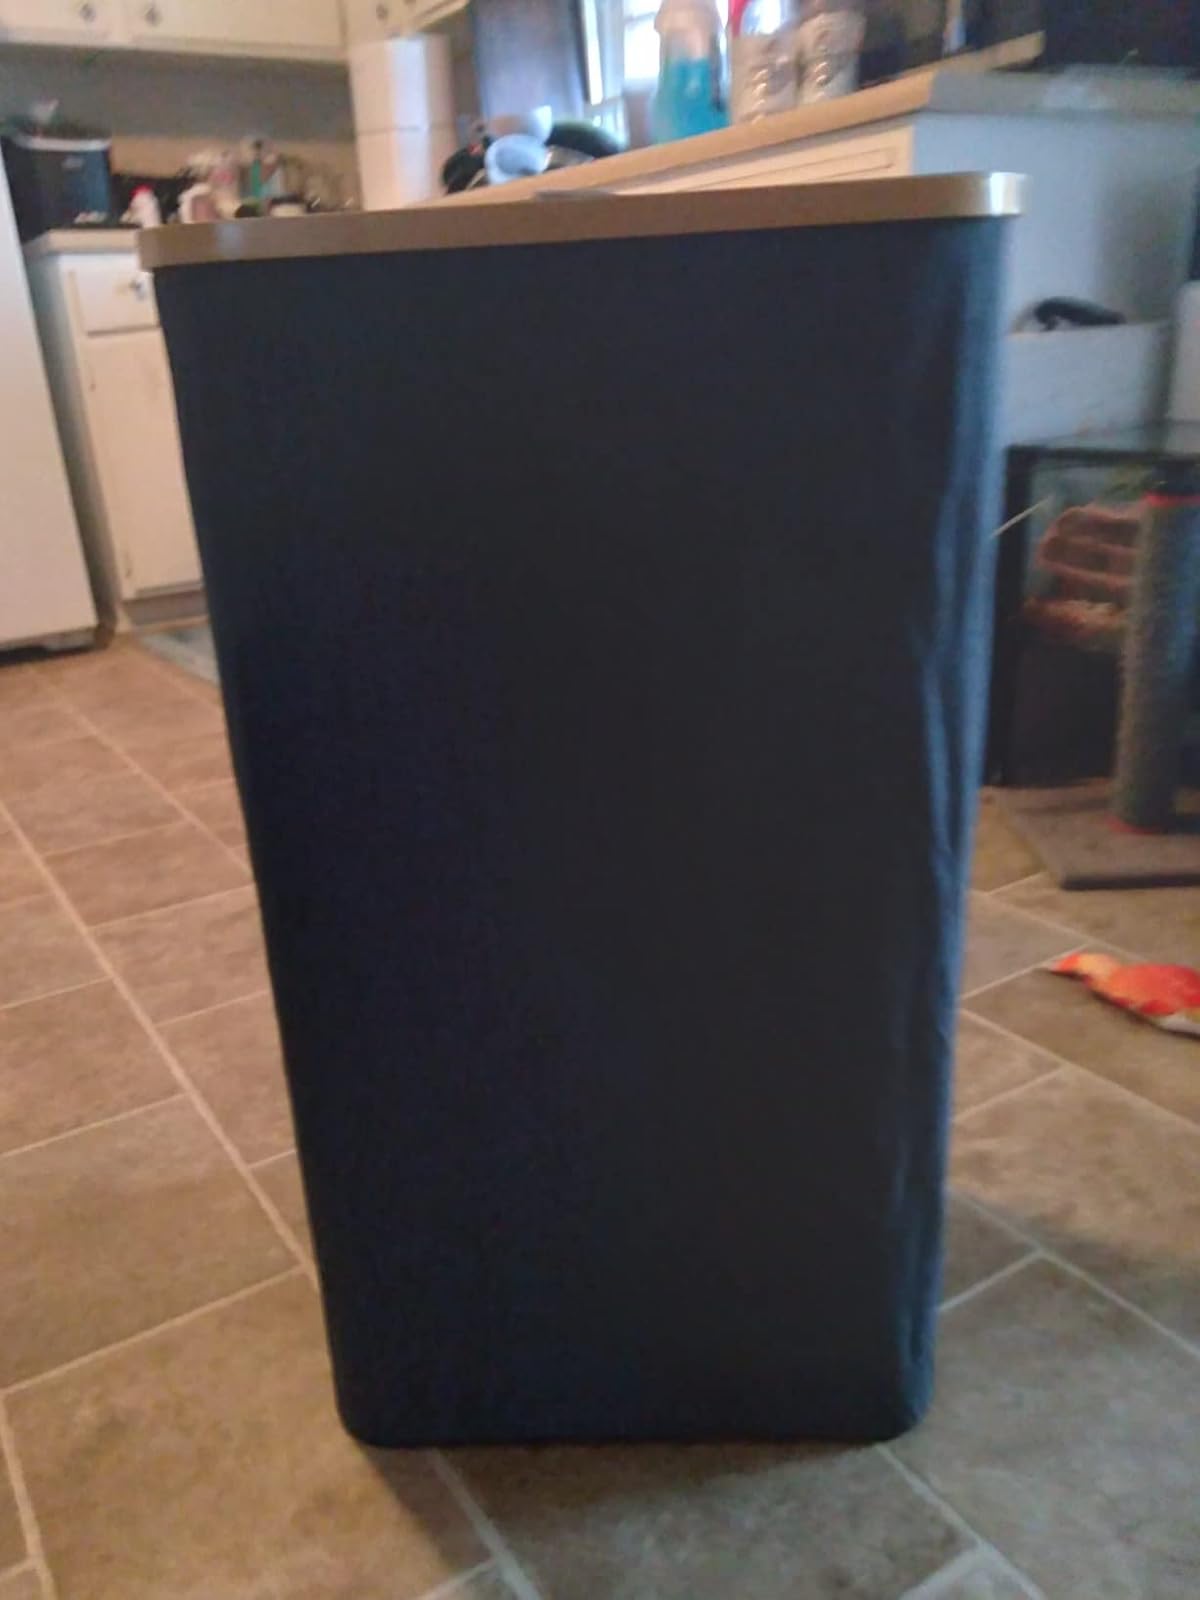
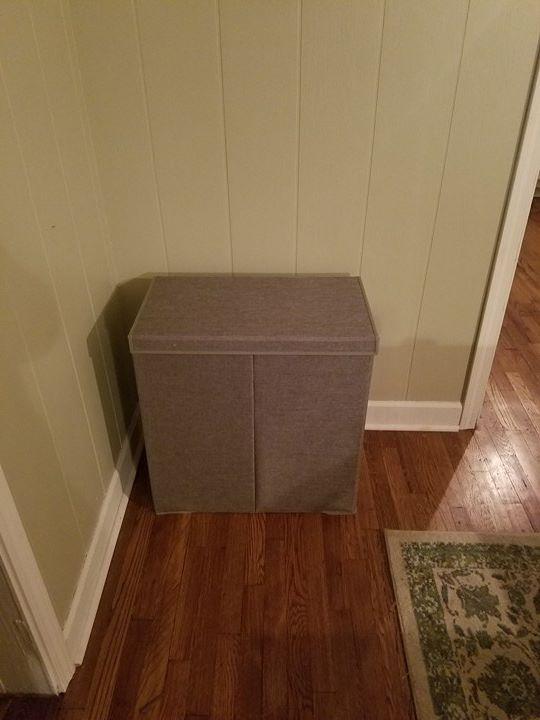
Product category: items_hamper
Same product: no